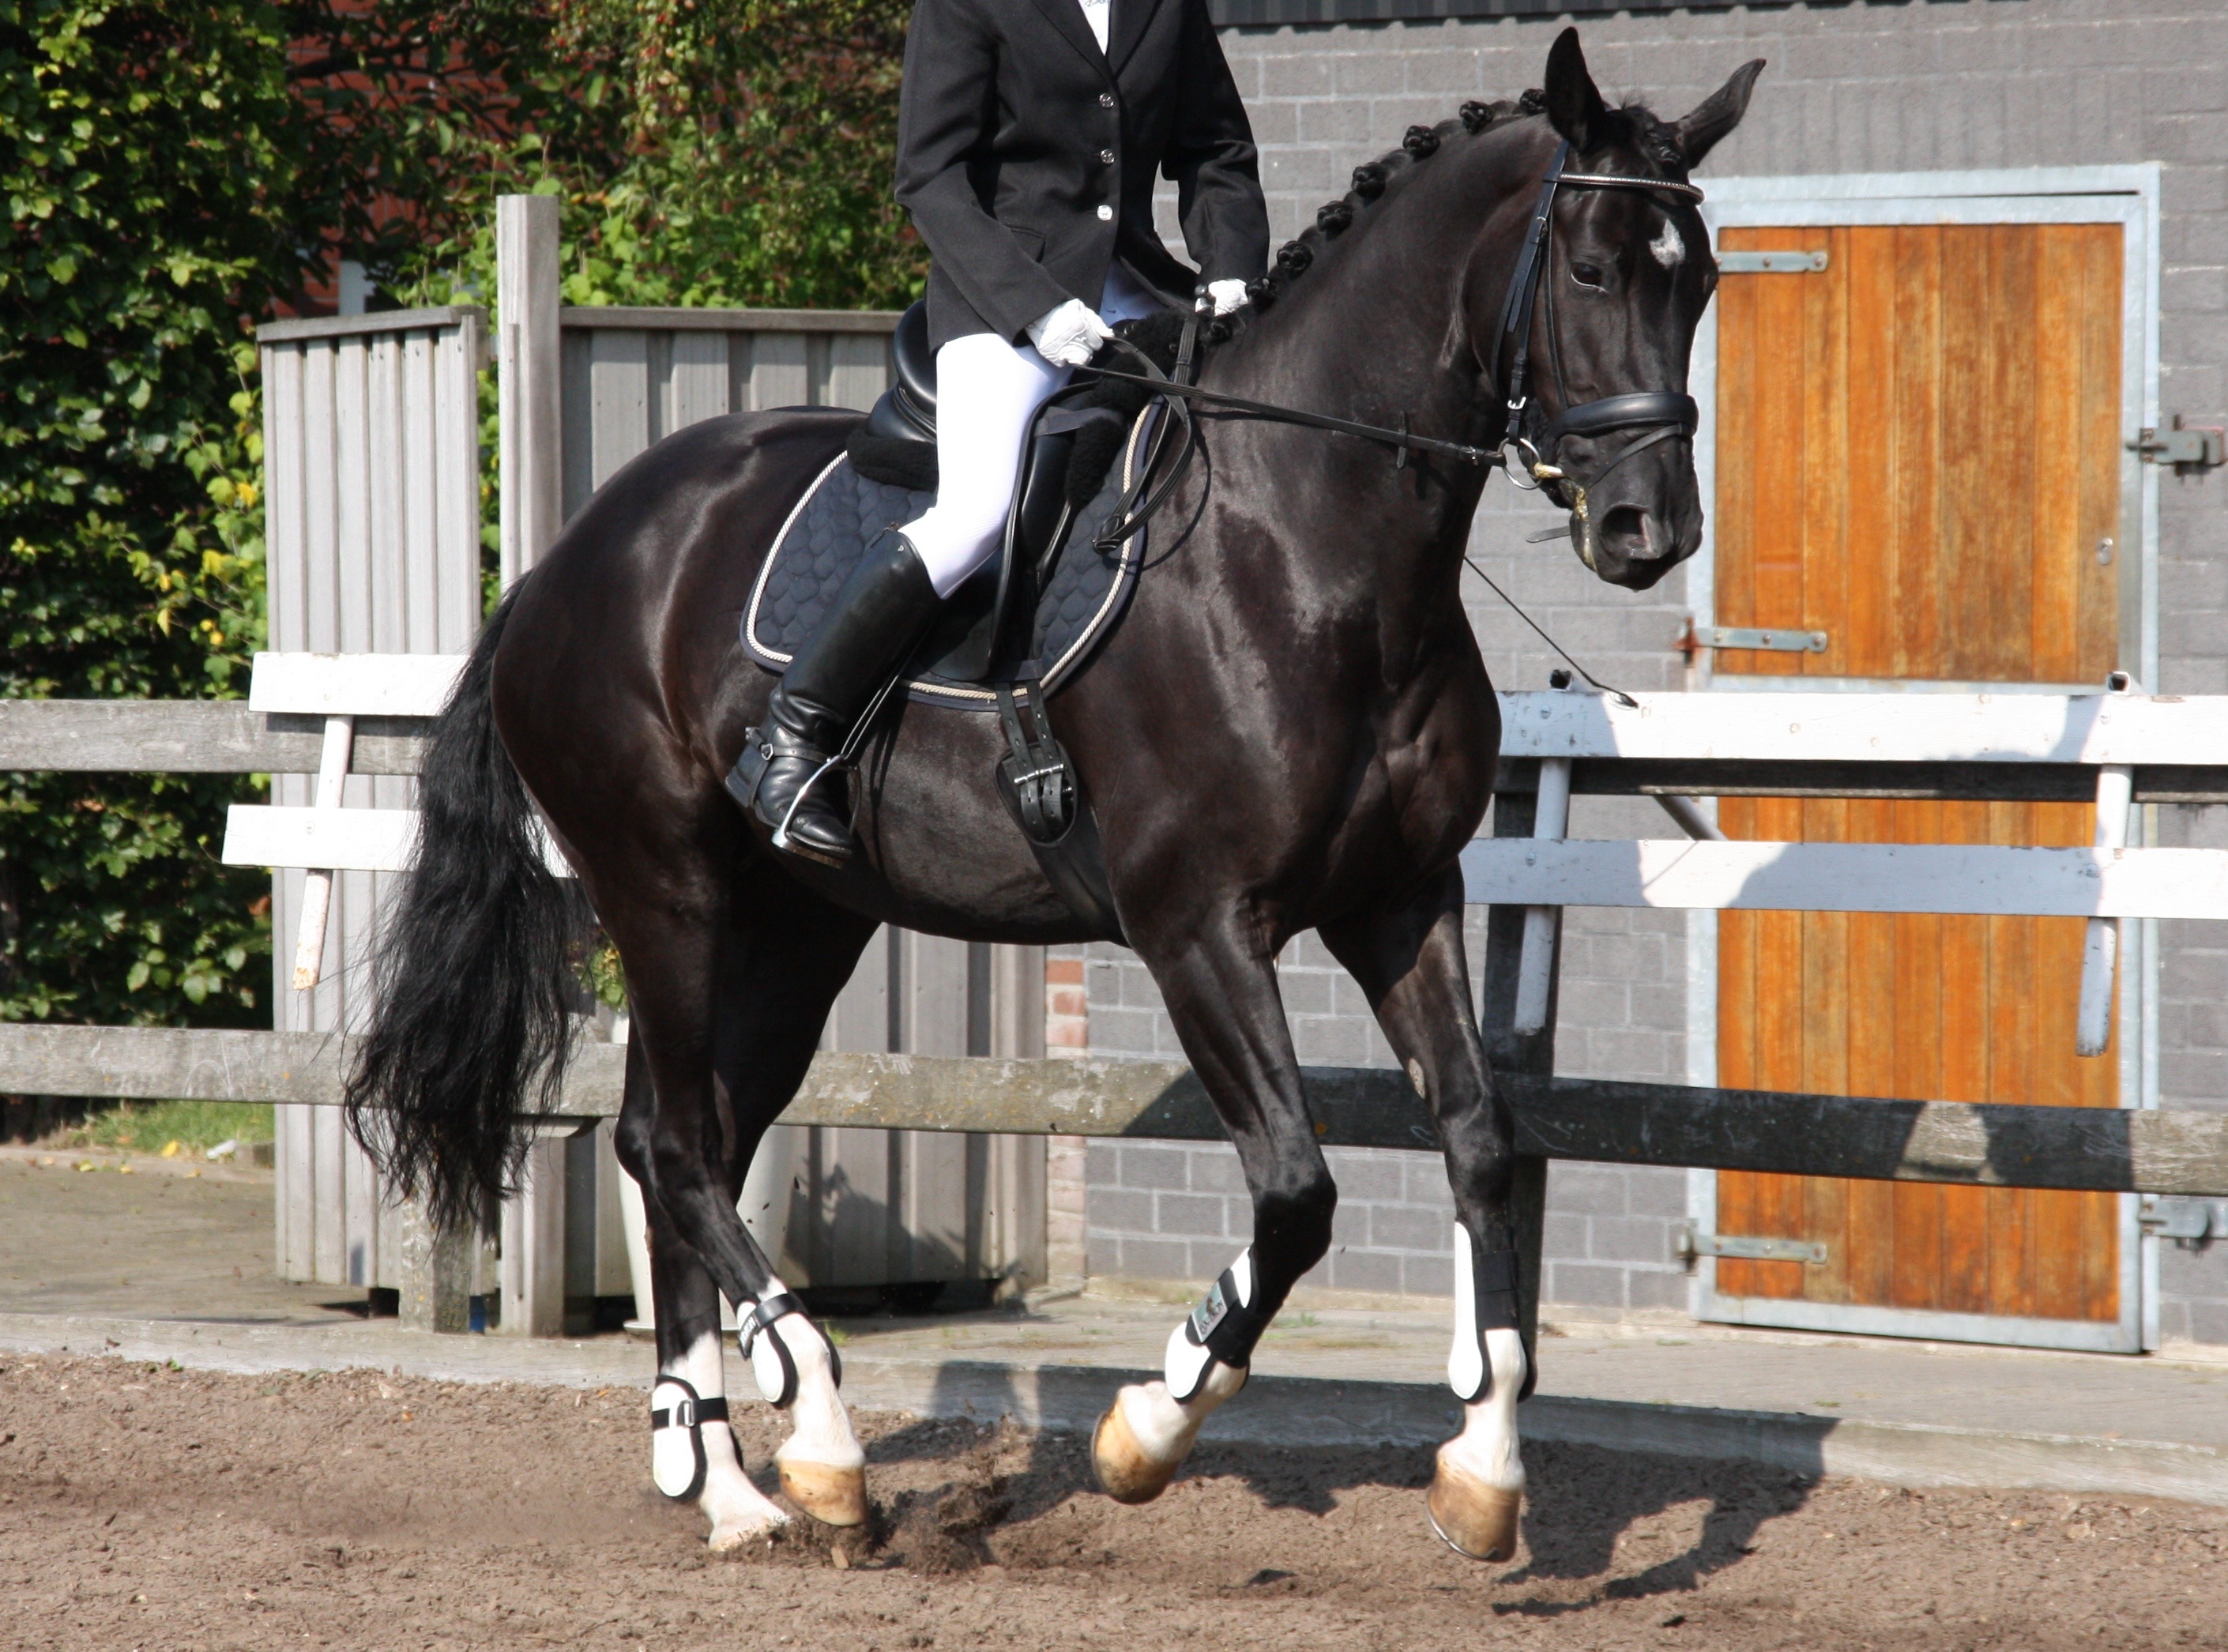
recreation, horse, stallion, equestrian, sports, mare, tournament, reiter, western riding, gallop, equestrianism, equitation, dressage, eventing, outdoor recreation, horse like mammal, animal sports, english riding, equestrian sport, hunt seat, western pleasure, animal training